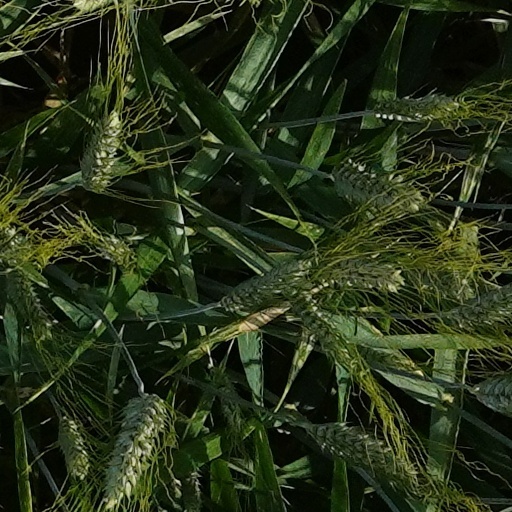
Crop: wheat